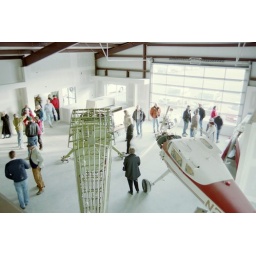
View of Museum floor in new Pilot's Lounge building (2008 Open House).